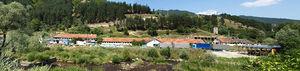
Devin, qui s'est appelée jusqu'en 1934 Djovlen, est une ville de Bulgarie méridionale. Elle se trouve dans l'oblast de Smoljan, près des stations de sport d'hiver de Pamporovo et Čepelare. La ville est la troisième de l'oblast par son nombre d'habitants, après Smoljan et Zlatograd, et est le centre administratif de l'obština de Devin.